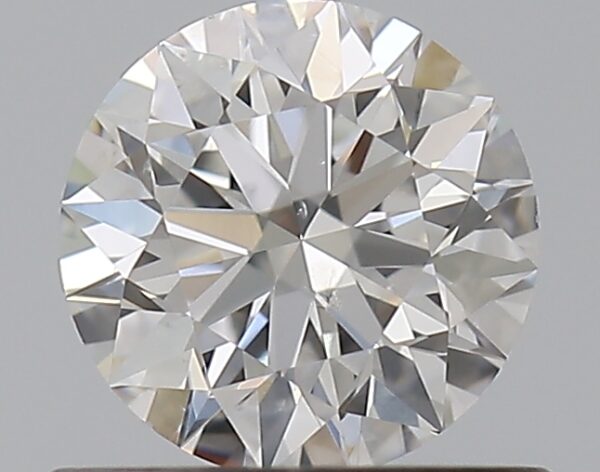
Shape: round
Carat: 0.55
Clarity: SI2
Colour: E
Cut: EX
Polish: EX
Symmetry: EX
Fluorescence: N
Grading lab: GIA
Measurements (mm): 5.24 x 5.26 x 3.27